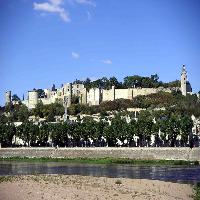
Weather: sun or clear